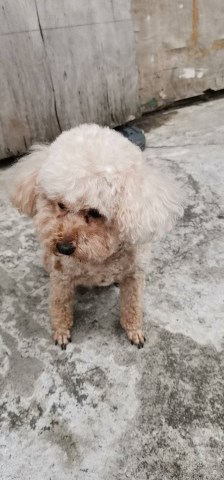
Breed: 2925-n000114-toy_poodle